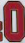
Number: 0